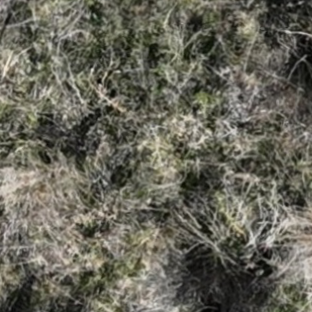
Month: october